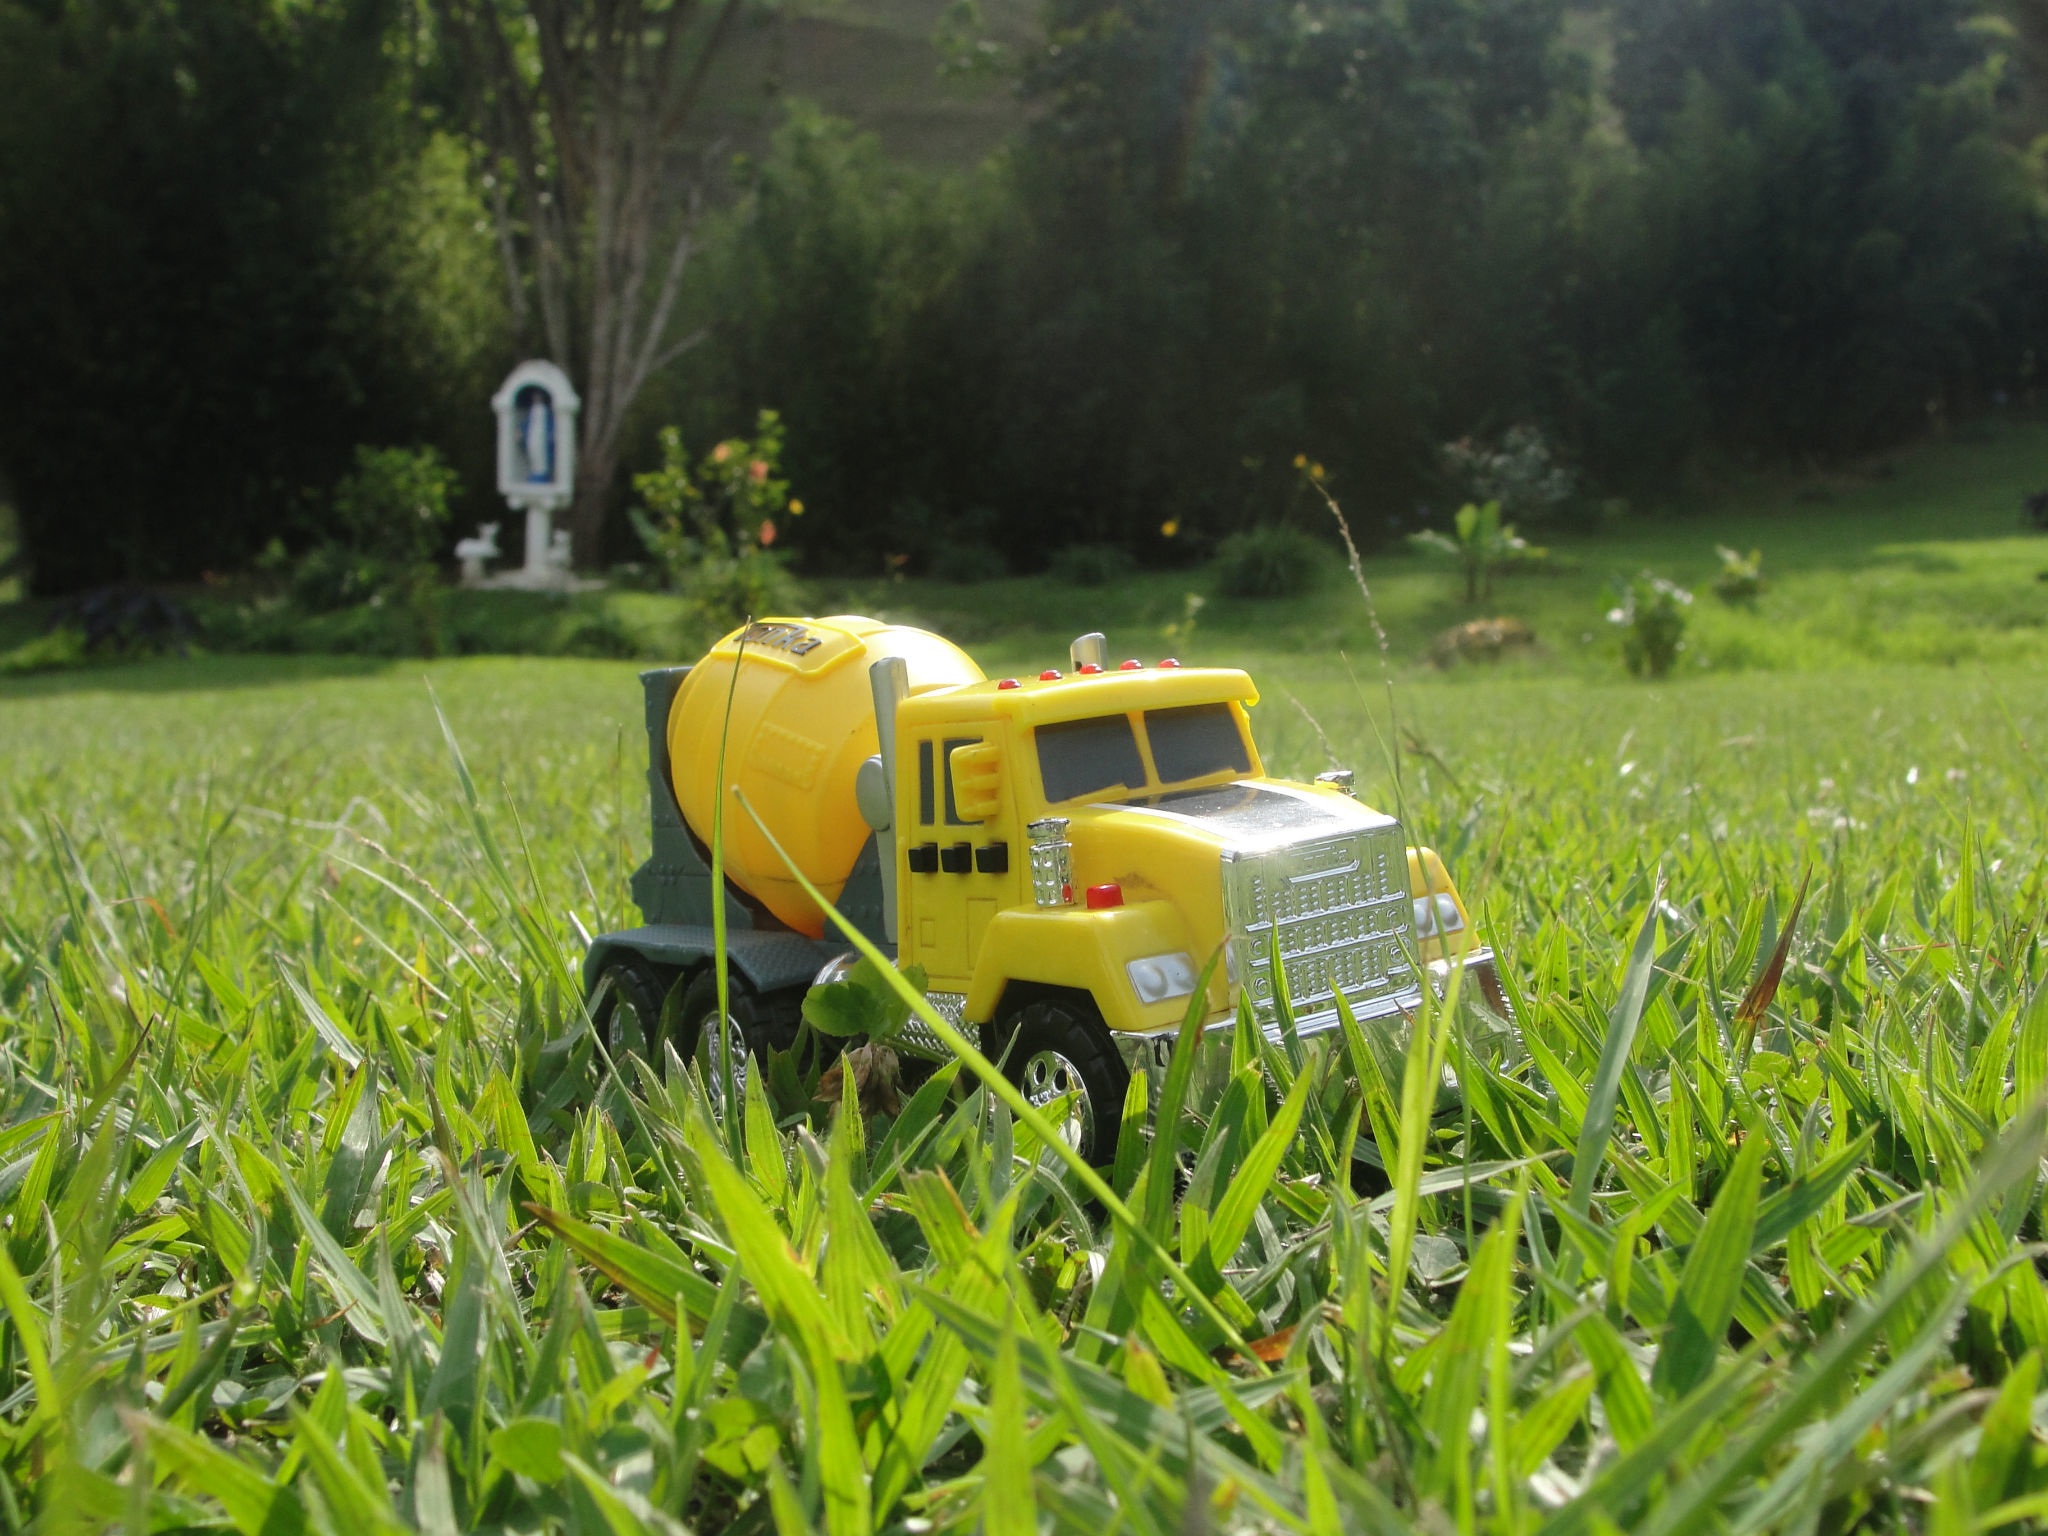
grass, plant, field, farm, lawn, meadow, vehicle, crop, agriculture, rural area, paddy field, grass family